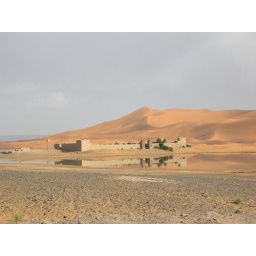
A kasbah reflected in the lake near the Erg Chebbi sand dunes.